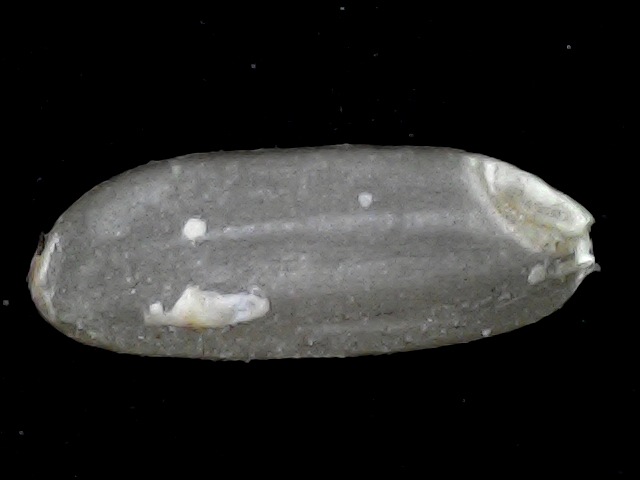
Rice variety: BD72